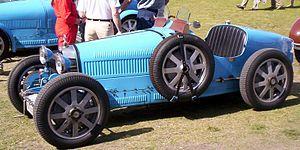
Michel Doré, né en 1894 à Douai, est un ancien pilote automobile français d'Abbeville, sur circuits.
La Formule Grand Prix est une catégorie de voitures de type monoplace de compétition. Le terme adopté en 1922 par l'AIACR en référence aux Grands Prix automobiles, regroupe les entreprises et les pilotes les plus talentueux de l'époque.